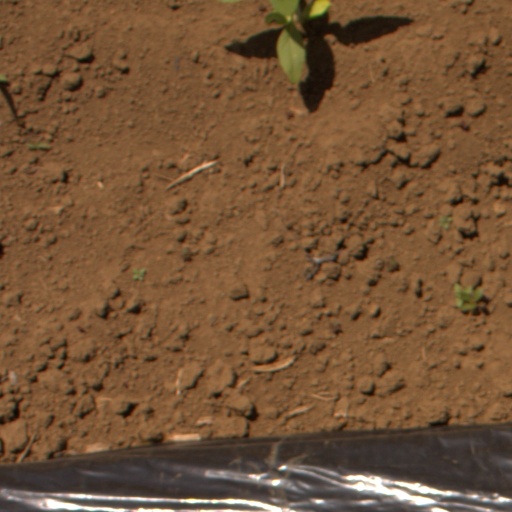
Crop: Jerusalem artichoke